Tibetan Refugee Self Help Centre

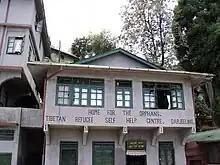
The Hill Top Shop in Darjeeling, India.

Situated in Lebong and locally known as Hermitage, the Tibetan Refugee Self-Help Centre (TRSHC) came into existence on 2 October 1959. In 1959, funds raised from a local charity led to the establishment of this centre by Zhu Dan (wife of Gyalo Thondup). The place initially provided emergency relief to Tibetan refugees who had trekked through the hazardous Himalayas into India. The Hillside had special significance for Tibetans because the Thirteenth Dalai Lama had spent his exile in India from 1910 to 1912 following the Chinese invasion of Tibet at that time."It was within this view that a ten-member committee was formed in Darjeeling to organise a rehabilitation centre to be known as the TIBETAN REFUGEE SELF-HELP CENTRE. The founding members of the committee were: Mrs. Gyalo Thondup, President, Mr. T. Lawang, Mr. G. Tesur, Mr. Tenzing Norgay, Mr & Mrs. Joksari, Mr. T. Tethong, Monsignor Benjamin, Mr. Chumbay Tsering and Miss Tesur. Later, we had the pleasure of welcoming the following new members into the committee: Mrs. Laden-la, Col. & Mrs. Thapa and Mr. Dilip Bose." The centre was registered as a charitable organization under the Government of India Act. Starting with just four workers, today the centre is home to 130 Tibetan families. The centre has been involved in a range of multifaceted activities, which include handicrafts and the training of artisans and craftsmen. These activities primarily focus on caring for the sick, the elderly, and the needy destitute. The centre now comprises one créche, one nursery school, and a pre-primary school (up to +2 standard).